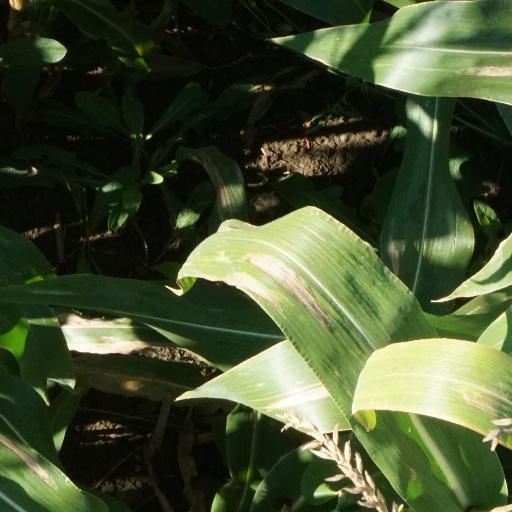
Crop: maize; corn